Jean Stafford (musician)

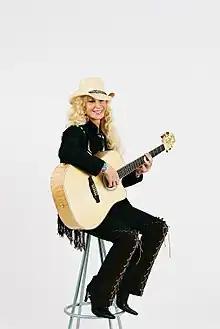
JeanStafford

In 2004, Stafford produced her eleventh studio album "Let the Dance Begin", co-produced with Jimmie Crawford in Nashville, her first commercial release in over a decade. All songs on the album were composed and written by Stafford. The album “Let the Dance Begin” has won Stafford many awards and accolades, including Female Vocalist of the Year at the Western Country Music Awards in Fort Worth, Texas, becoming the first Australian to be nominated and win a Western Country Music Awards.